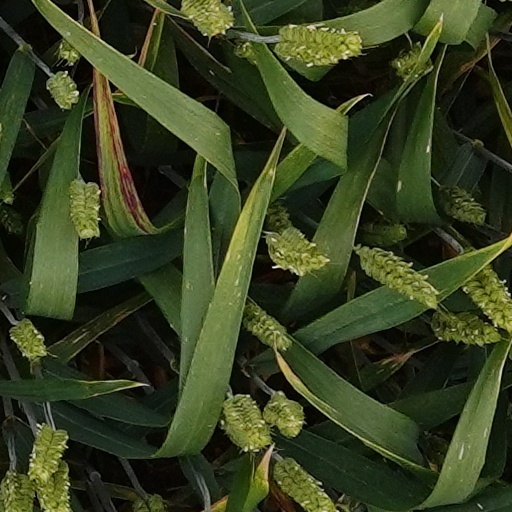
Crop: wheat